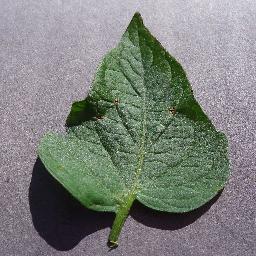
Label: Tomato___Target_Spot